Bonny Hicks

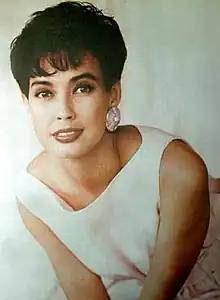

Bonny Susan Hicks (5 January 1968 – 19 December 1997) was a Singaporean model and writer. After garnering local fame as a model, she gained worldwide recognition for her contributions to Singaporean post-colonial literature and the anthropic philosophy conveyed in her works. Her first book, "Excuse Me, Are You A Model?", is recognised as a significant milestone in the literary and cultural history of Singapore. Hicks later published a second book, "Discuss Disgust", and many shorter pieces in press outlets, including a short-lived opinion column in a major Singaporean daily that was pulled due to public dissent from Singaporean traditionalists.